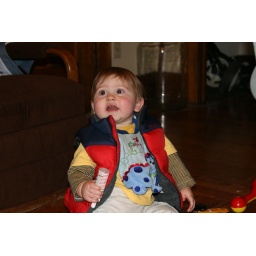
Eli playing on the floor at the old house, so cute in his vest.